Vasily Shuteyev

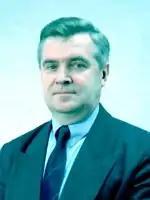

Vasily Ivanovich Shuteyev (born 23 July 1942) is a Russian politician who had served as the first Governor of Kursk Oblast from 1991 to 1996.